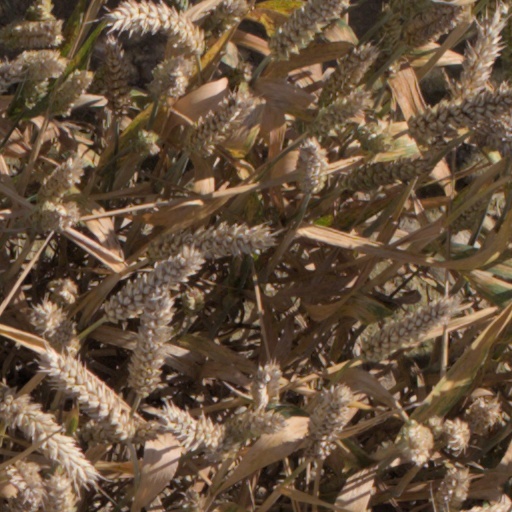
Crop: wheat